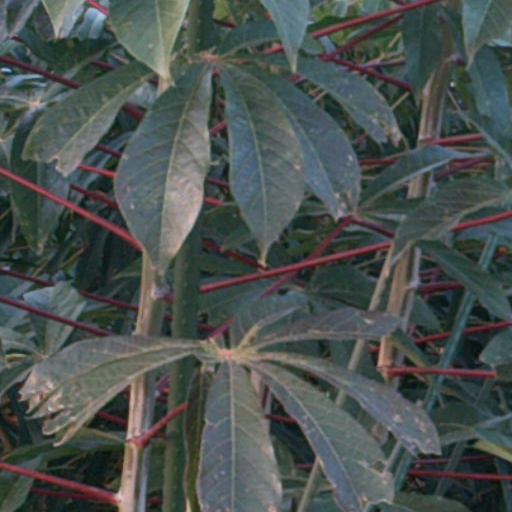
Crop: cassava